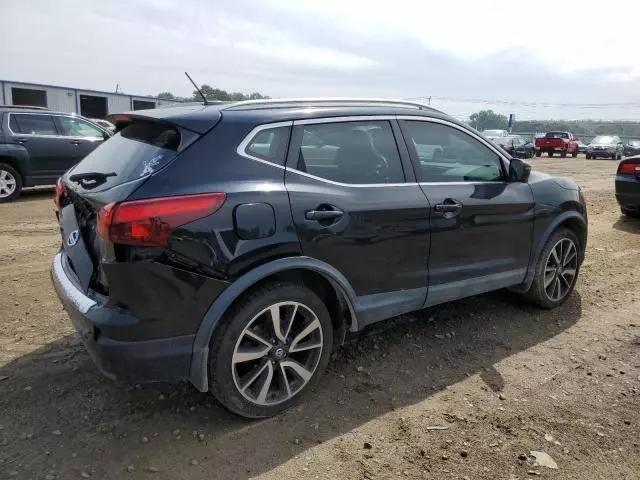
Aucun dommage détecté.
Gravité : aucun